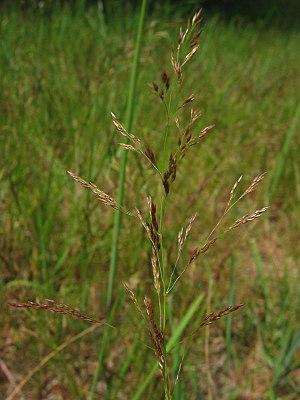
La flore du massif des Vosges se répartit entre un étage collinéen, un étage montagnard et un étage subalpin. L'étage collinéen s'étend jusqu'à 500 mètres d'altitude environ. Entre 500 et 1 000 mètres se situe l'étage montagnard, puis au-delà, l'étage subalpin dont le point culminant est le Grand Ballon, à 1 424 mètres. Les différentes conditions environnementales sont à l'origine d'une végétation variée. Du fait de l'orientation nord-sud de la zone montagneuse, il existe un contraste marqué entre l'est et l'ouest, les vents d'ouest apportant les précipitations qui tombent en abondance sur le versant lorrain et les sommets, alors que le versant alsacien est plus sec.
Cette liste de Tracheophyta de Bosnie-Herzégovine, ainsi que d’espèces introduites est un aperçu incomplet d’espèces de mousses, de fougères, de gymnospermes et d’angiospermes citées dans la littérature disponible en langues bosniaque, croate, serbe et serbo-croate. Cet aperçu n’inclue pas des espèces cultivées ni celles occasionnellement introduites.
L’agrostide commune est une espèce de plantes monocotylédones de la famille des Poaceae, sous-famille des Pooideae, originaire d'Eurasie et d'Afrique du Nord, largement naturalisée dans les régions tempérées du monde.